Me and Juliet

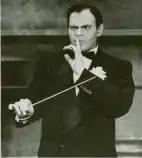
George S. Irving, as Dario the conductor

Stage manager Mac sees to the final preparations, and the overture to the internal show is played by the orchestra, led by Dario, the conductor ("Overture to "Me and Juliet""). The internal show's curtain rises ("Marriage Type Love"): the main male character, "Me" (performed by Charlie, a singer), tells the audience about the girl he wants to marry, Juliet (Lily, a singer). He also tells the audience of the girl he is determined not to marry, Carmen, who scares him. "Me" feels Carmen (the lead female dancing role) is better suited to his boss, Don Juan (the lead male dancer). As the internal show continues, Bob and Sidney are on the light bridge. Bob identifies with Don Juan for his reluctance to marry ("Keep It Gay").